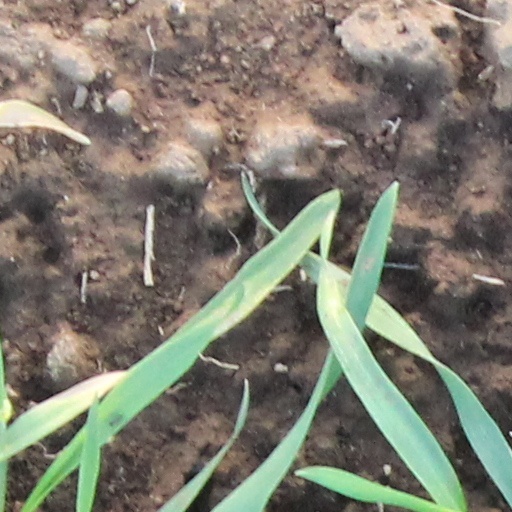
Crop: wheat